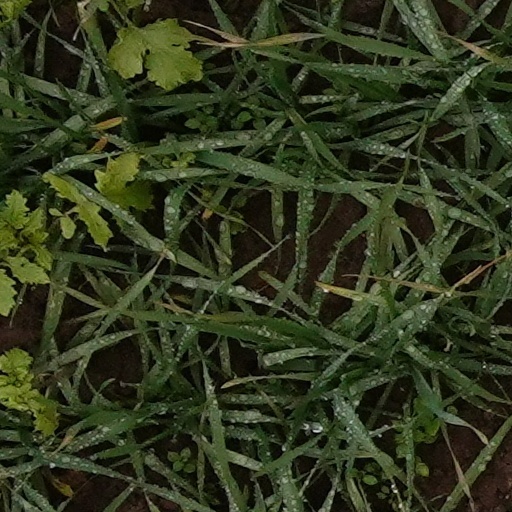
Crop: wheat